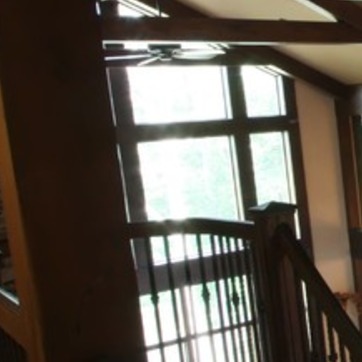
Material: glass